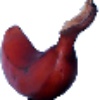
Label: red_banana